Cathedral of Christ The King, Johannesburg

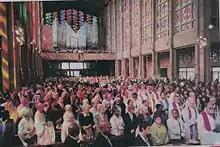
Internal View

The new cathedral now stands at the corner of End Street (once the limit, as its name implies, of the town’s development) and Saratoga Avenue. This is a reasonably quiet situation, which, with the city’s expansion, in now comparatively centrally located. The site was originally the location of Henry Nourse’s House, which was recorded in property records for 1913 and 1925.